Identitet

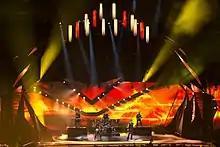
Adrian Lulgjuraj and Bledar Sejko performing during a rehearsal before the second semi-final.

The 58th edition of the Eurovision Song Contest took place in Malmö, Sweden, and consisted of two semi-finals held on 14 and 16 May, and the grand final on 18 May 2013. According to the Eurovision rules, each participating country (except the host country and the "Big Five", consisting of , , , and the ) were required to qualify from one of the two semi-finals to compete for the grand final, although the top ten countries from the respective semi-finals progress to the grand final. On 17 January 2013, it was announced that "Identitet" would be performed in the second half of the second semi-final of the contest. During the live show, Albania performed fourteenth, following and was preceding , and failed to qualify for the grand final in fifteenth place with 31 points, ranking twelfth by the jury's 11.78 points and fifteenth by the televote of 9.10 points.